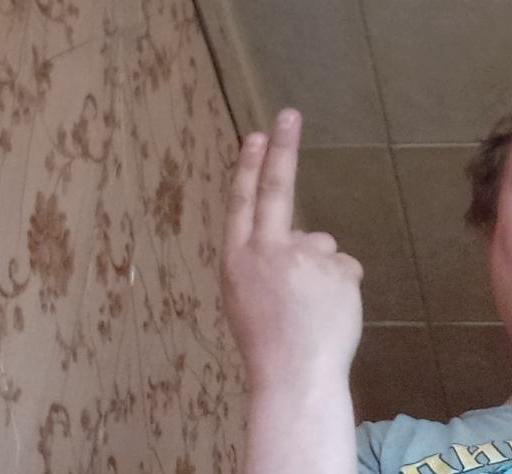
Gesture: two_up_inverted